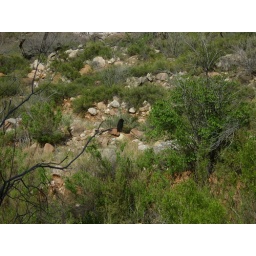
This is a little humming bird sitting on a branch near our camp the second day.